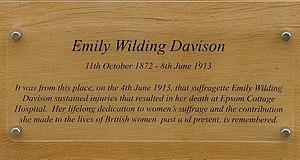
Emily Wilding Davison, née le 11 octobre 1872 à Blackheath et morte des suites de ses blessures le 8 juin 1913 à Epsom, est une suffragette britannique.